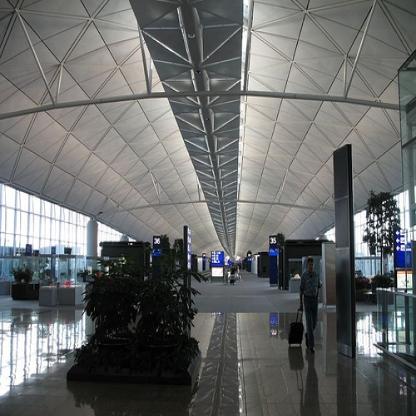
Scene: Indoor